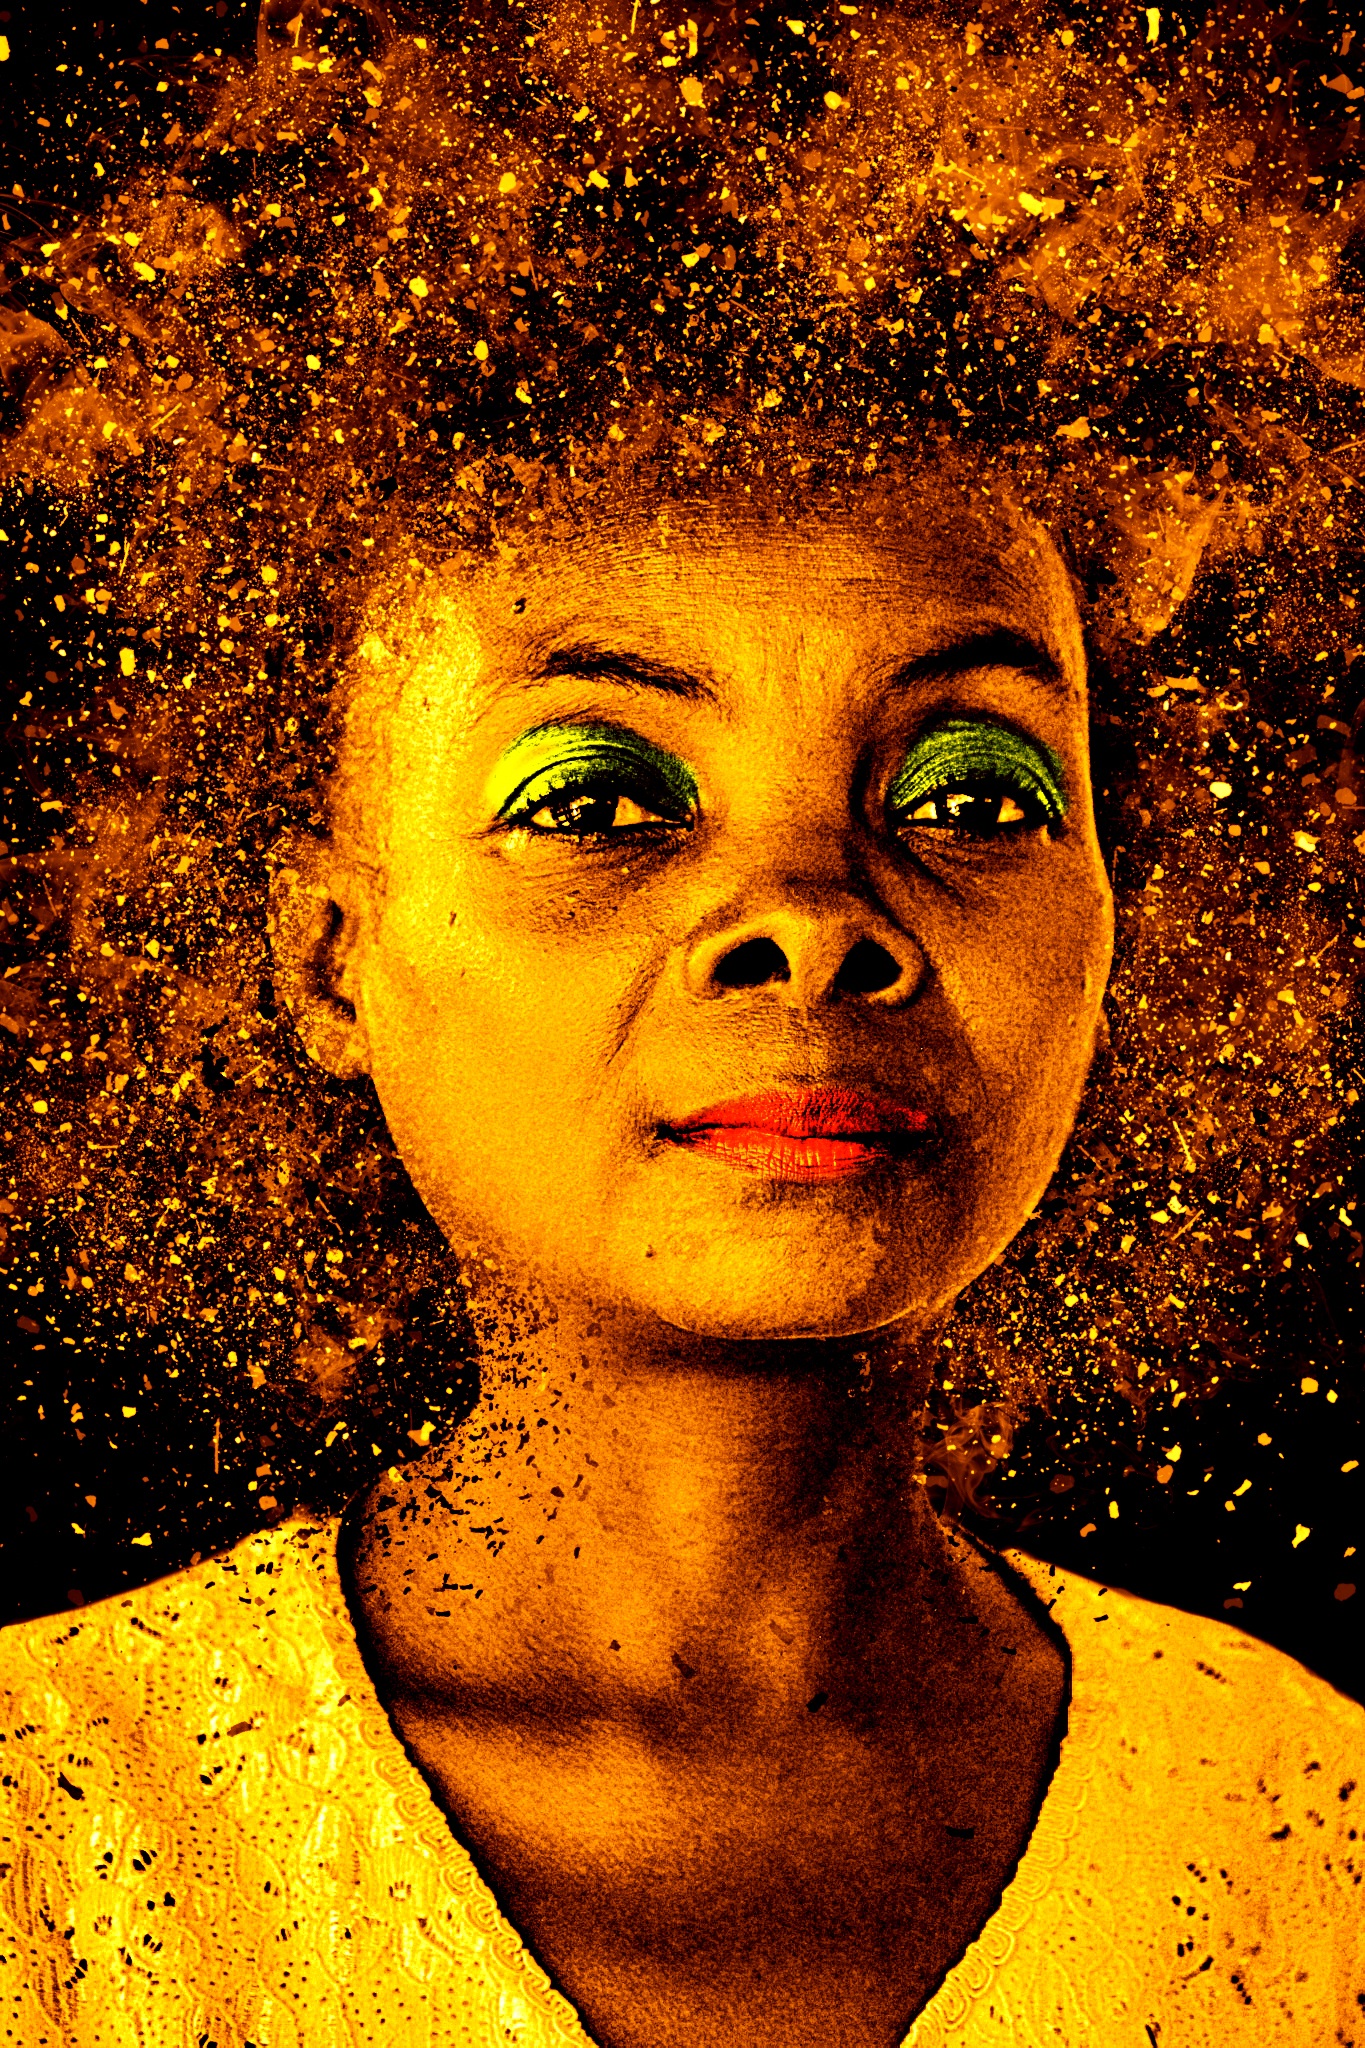
woman, hair, male, portrait, model, young, color, autumn, yellow, makeup, face, head, pretty, lure, melted